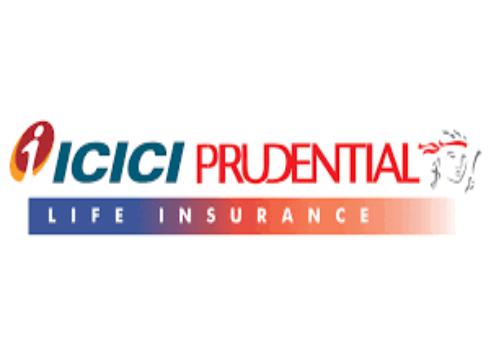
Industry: Others